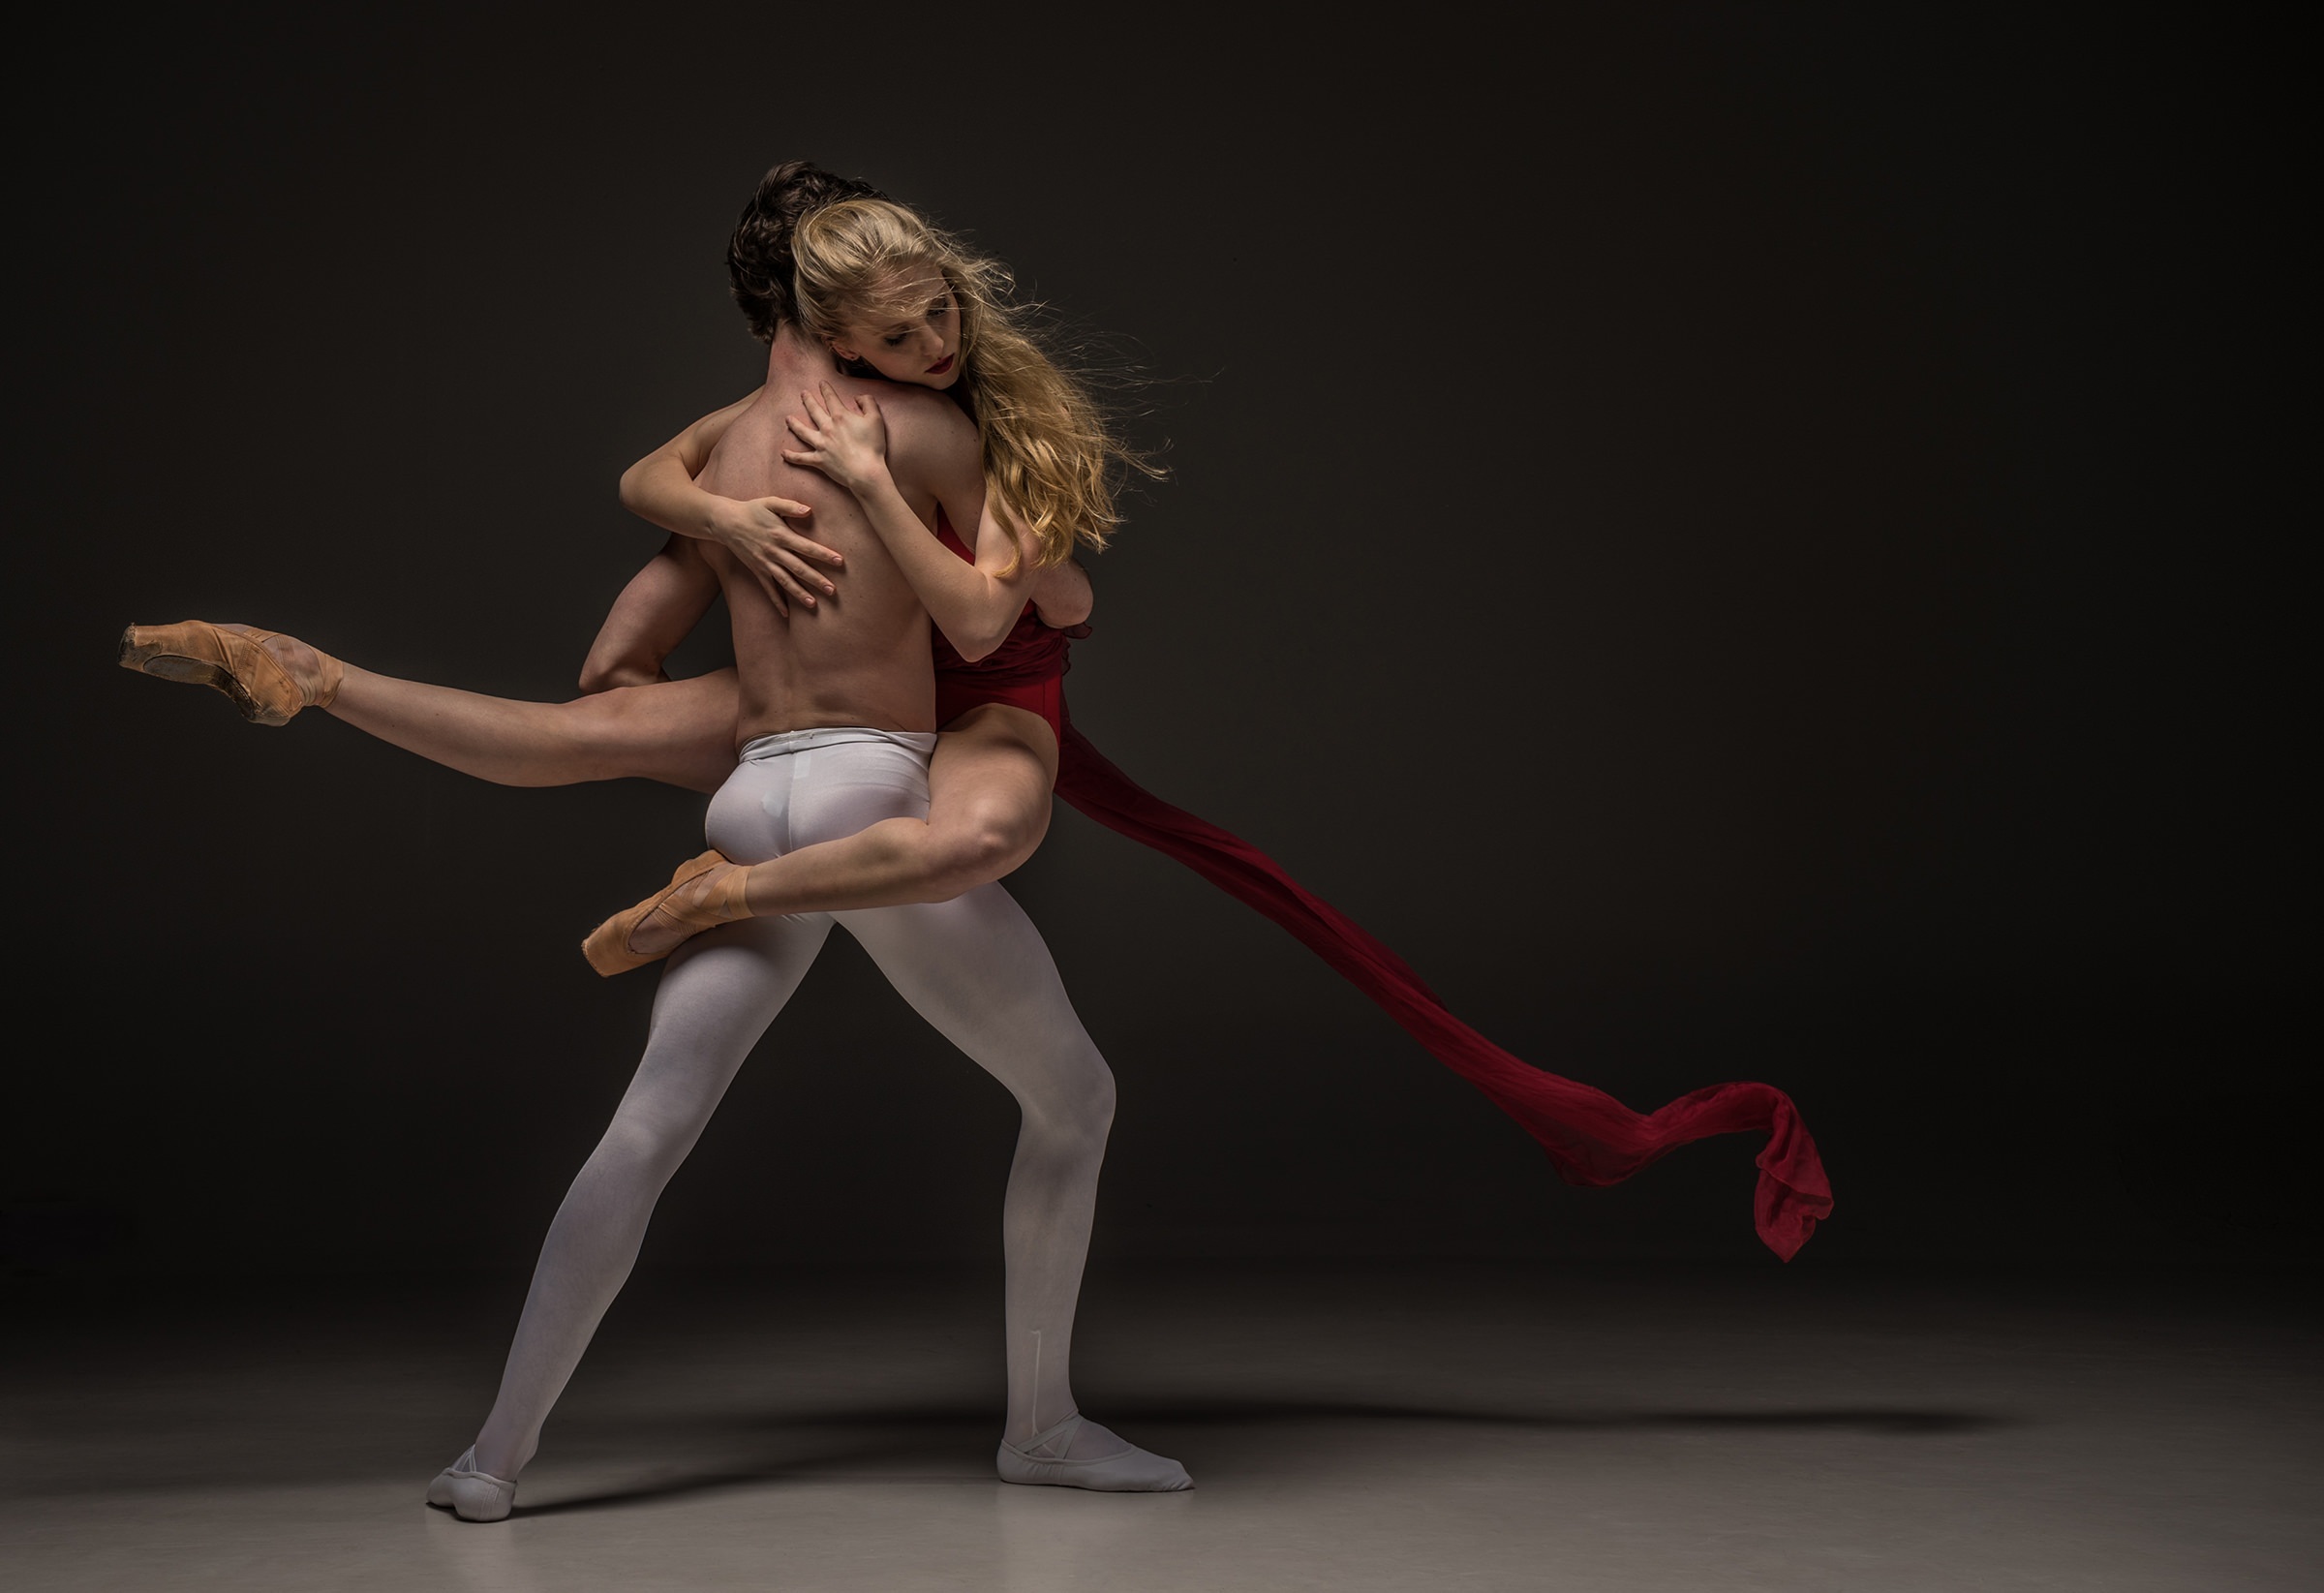
man, people, girl, woman, dance, ballerina, ballet, performance art, dancers, sports, performance, dancing, event, entertainment, performing arts, choreography, team sport, modern dance, concert dance, erotic dance